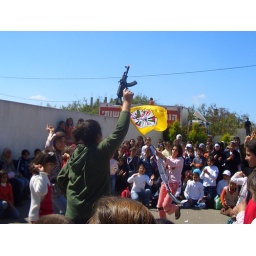
After our show the girls in qalqilia show us their traditional folklore dancing! The yellow flag is Fatah.